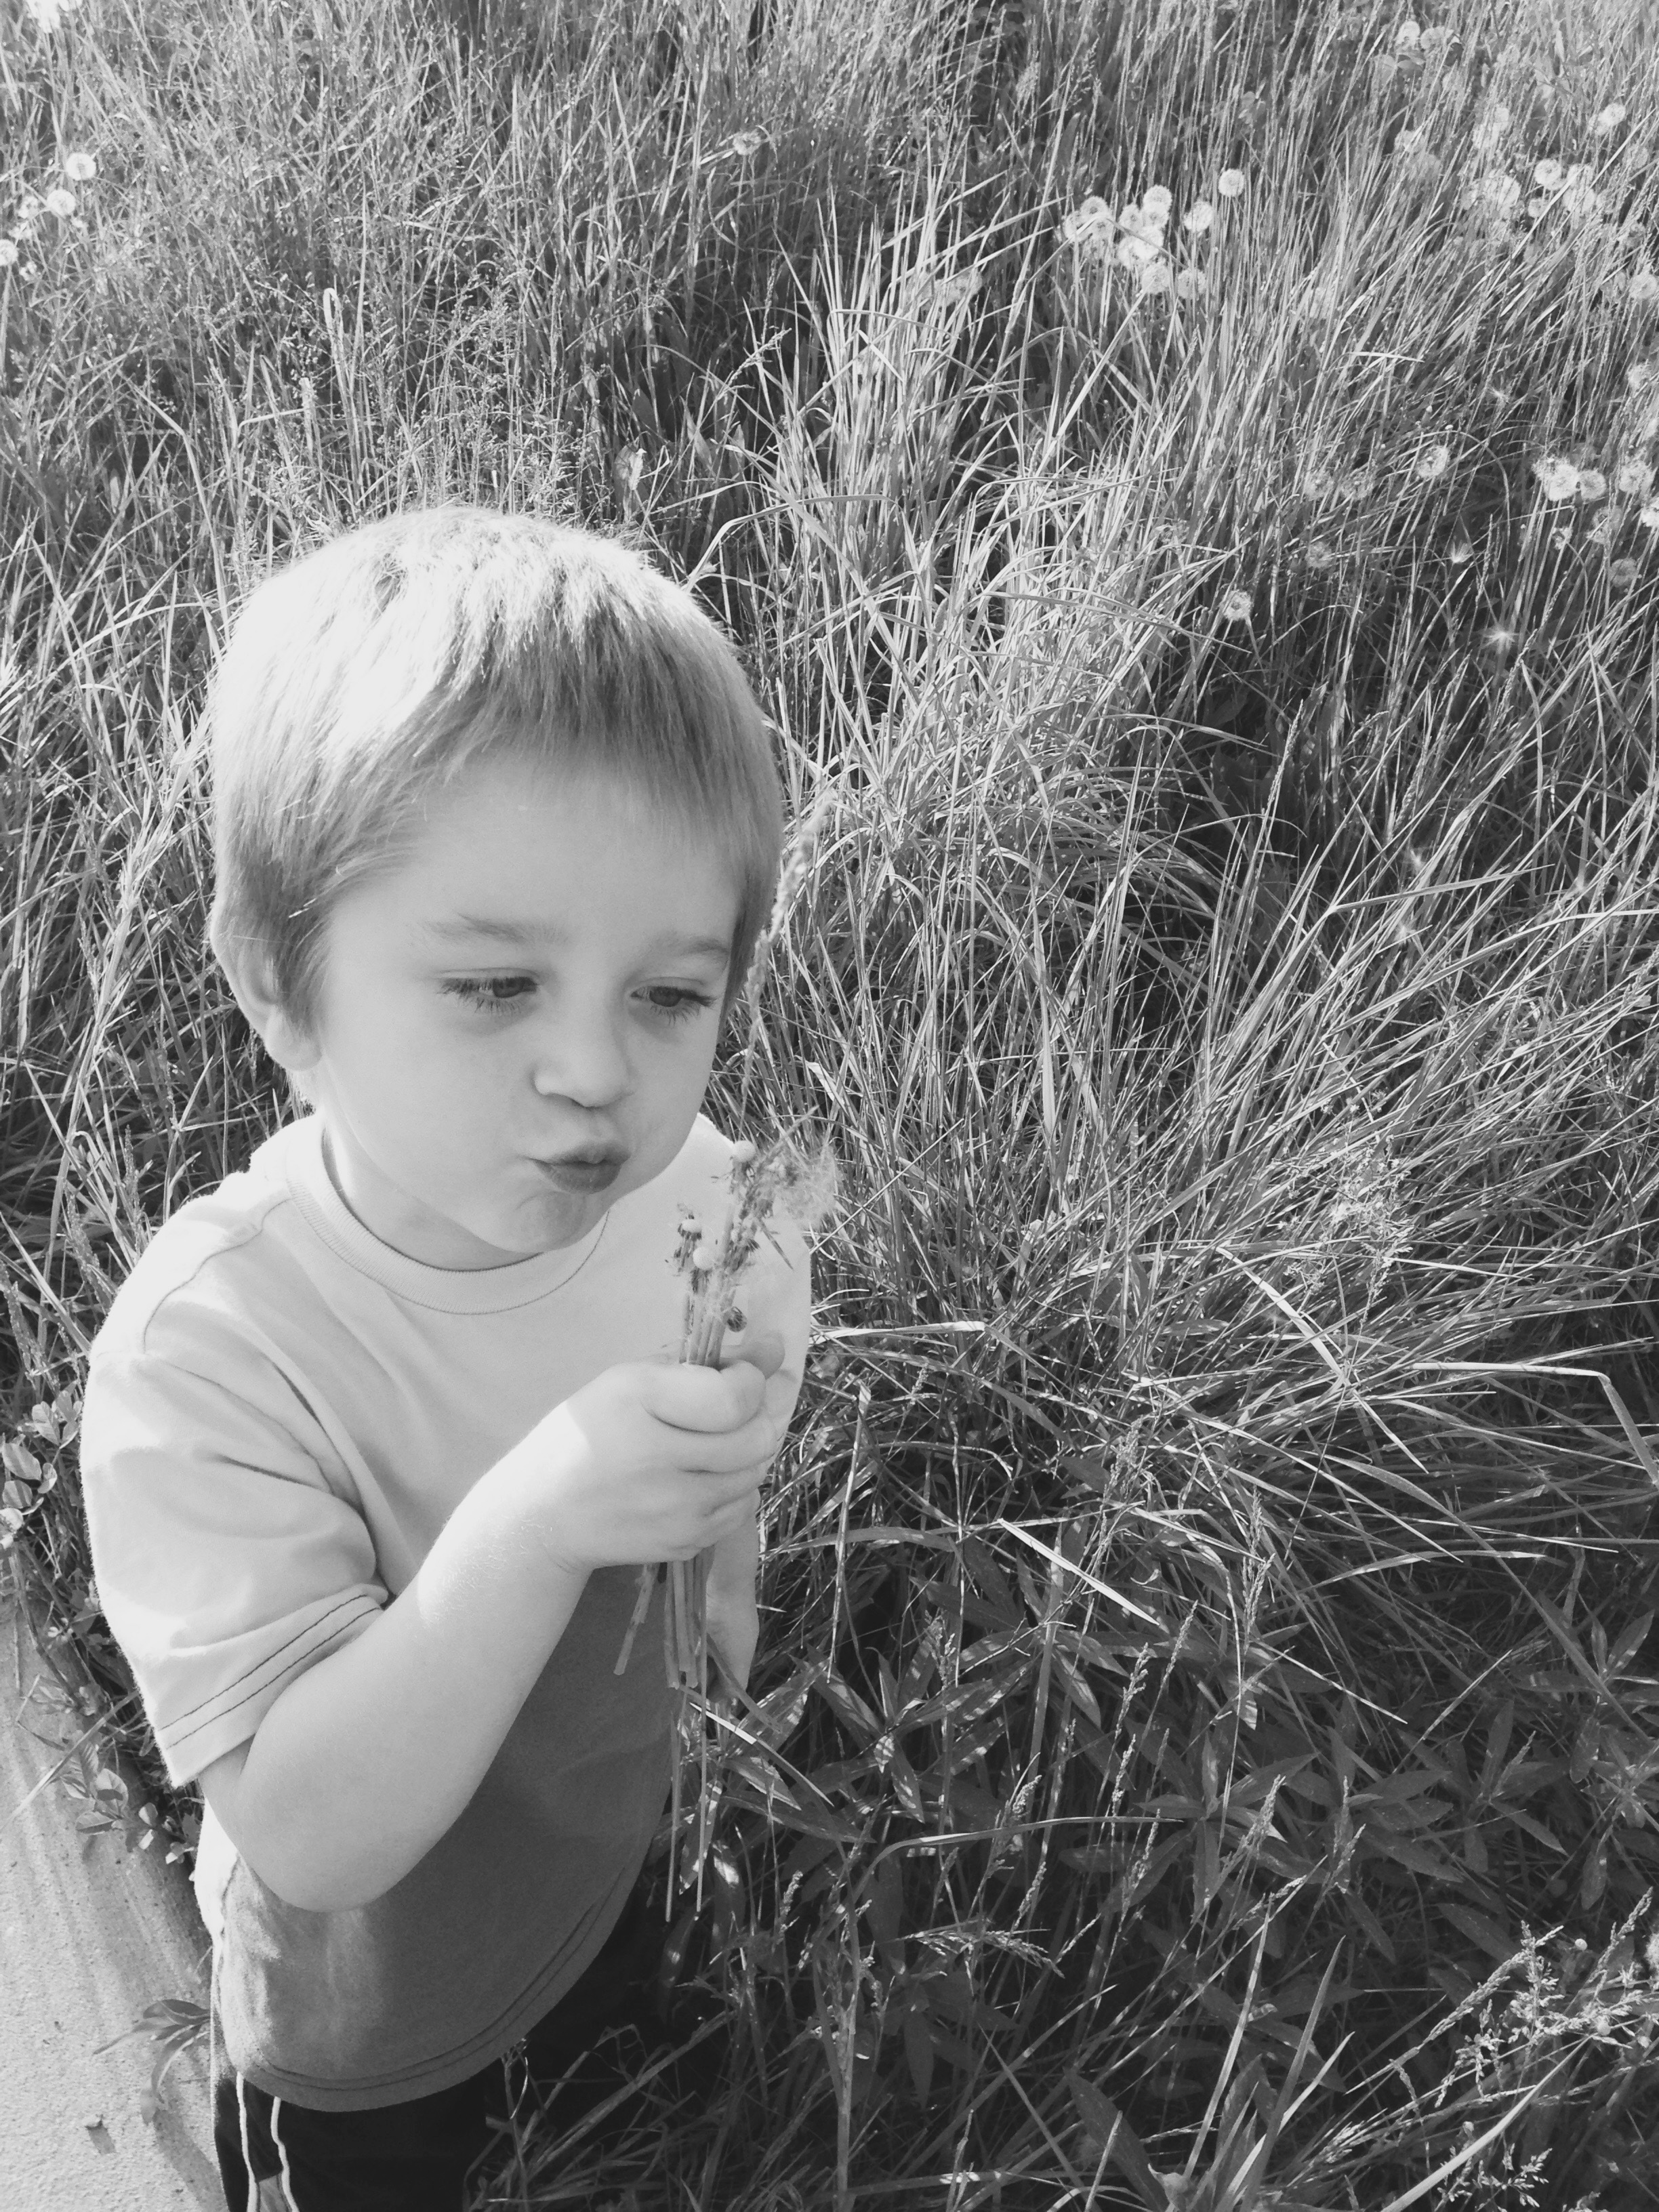
grass, person, black and white, girl, white, photography, portrait, spring, child, black, monochrome, toddler, photograph, monochrome photography, portrait photography, human positions